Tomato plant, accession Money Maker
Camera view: tilt-top (135 deg); turntable rotation: 180 degrees
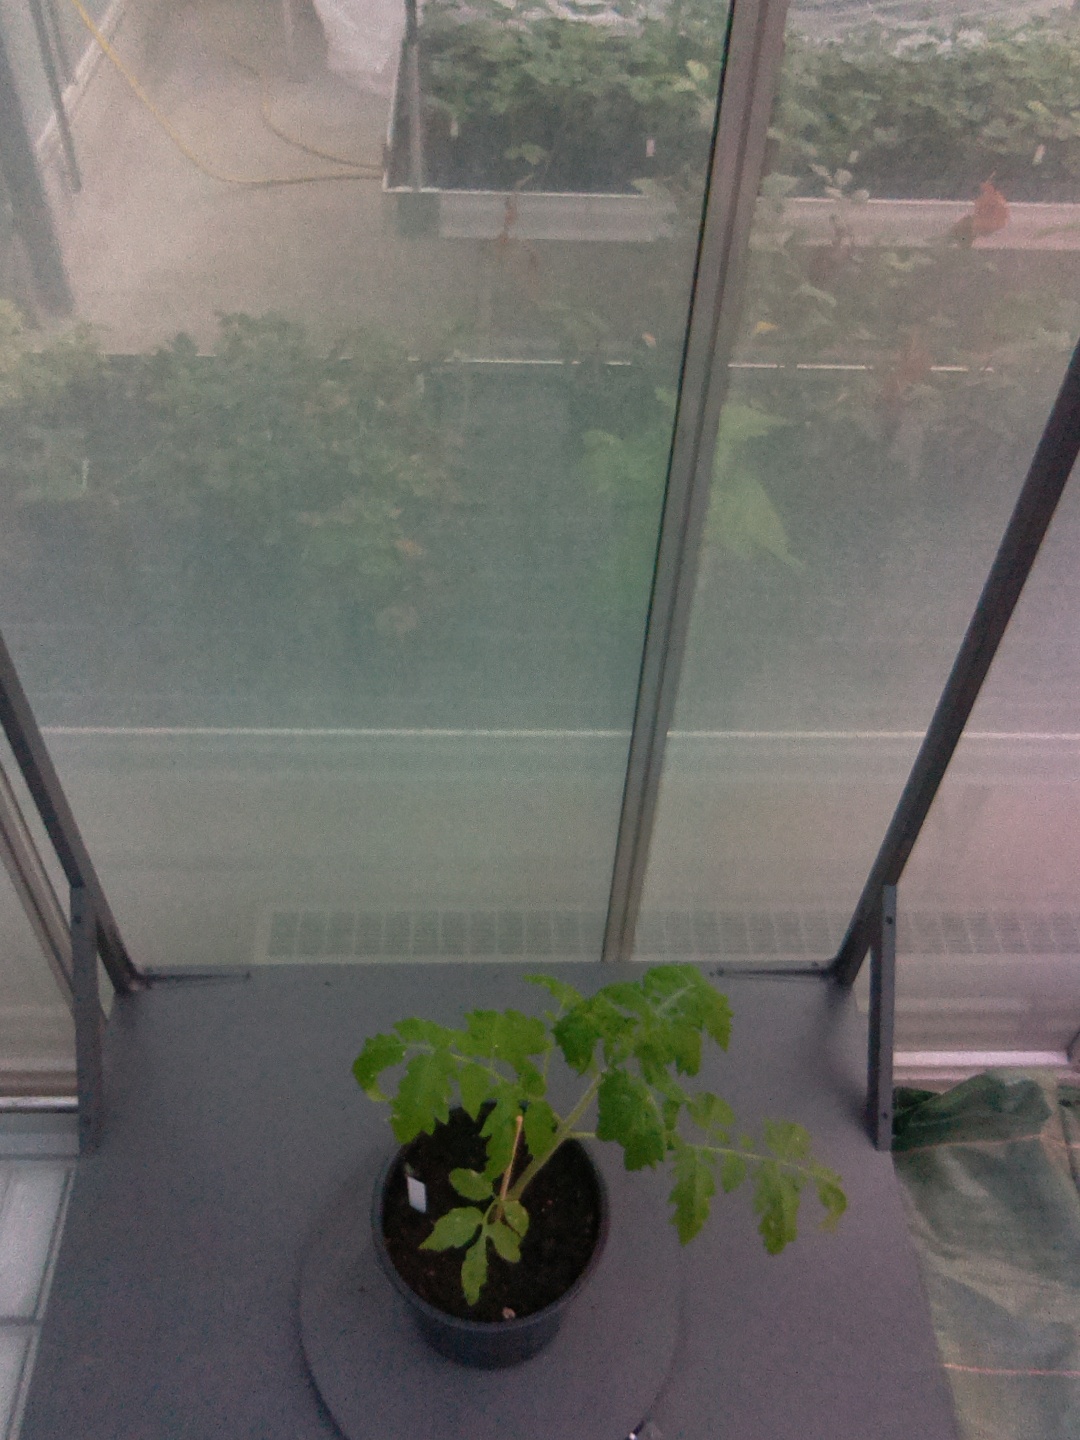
BBCH growth stage 13: 6 of true leaves visible